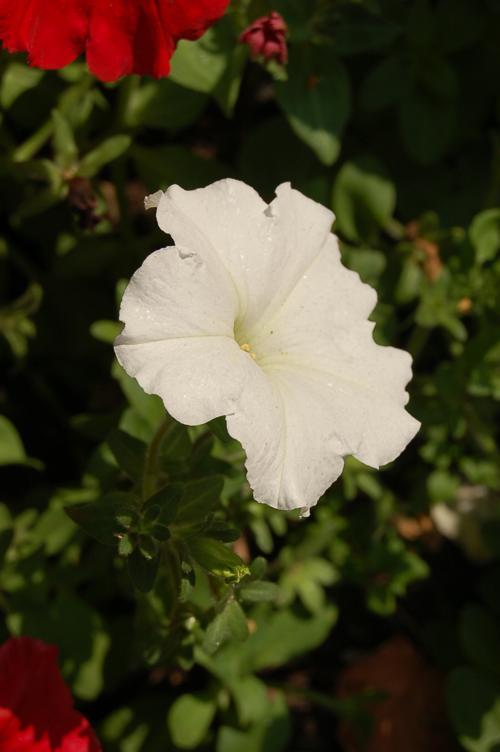
Label: petunia